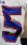
Number: 5